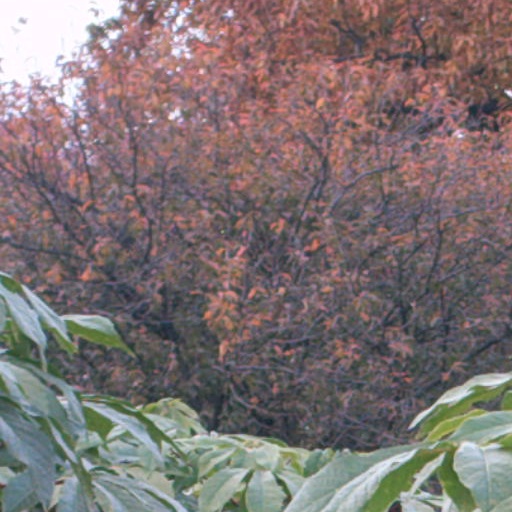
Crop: cassava